Holy Rosary Cathedral (Vancouver)

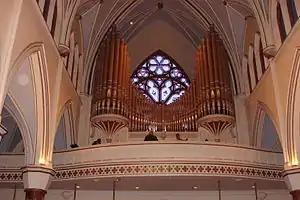
The pipe organ was restored in 2000 and contains 2,899 pipes.

The cathedral, built in a French Gothic style, is cruciform in the shape of the Latin cross. The exterior walls of the church were built from sandstone originating from Gabriola Island, while its foundations were made of granite. The two bell towers – which are asymmetric – have been labelled as the cathedral's "most prominent visual feature". The taller steeple was originally designed to have flying buttresses at the bottom. The interior features columns that support the nave which are made from red Scagliola marble. The cathedra is situated at the centre of the sanctuary, surrounded by an oak altar-piece and two towers of reredos. In total, the dimensions of the church building are long, wide and tall, with the taller steeple rising to .